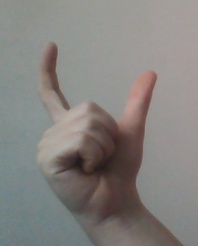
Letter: nun